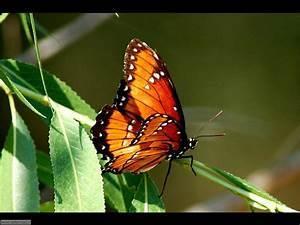
butterfly